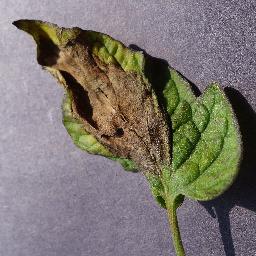
Label: Tomato___Late_blight